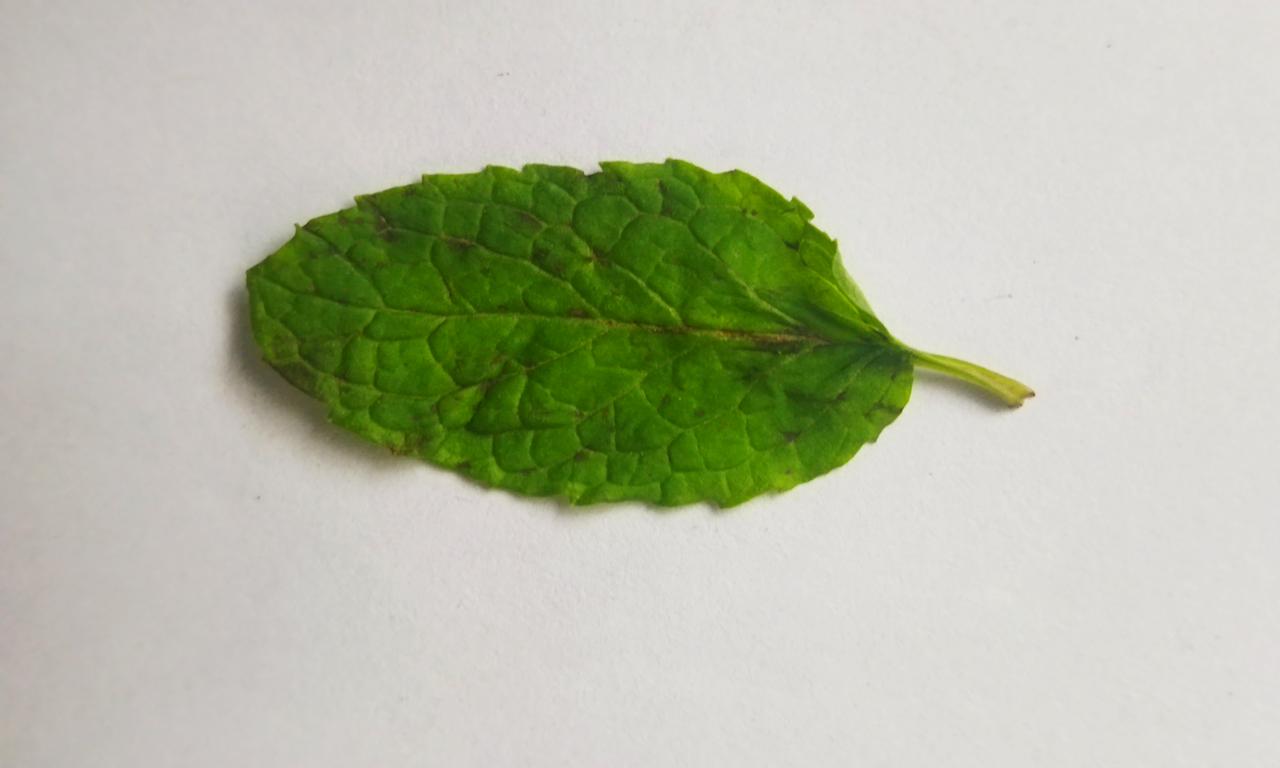
Label: Fresh